Oflag VII-A Murnau

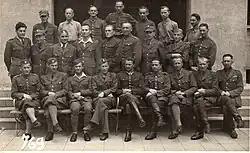
A group of Polish officers in Oflag VII-A

Oflag VII-A Murnau was a German Army prisoner-of-war camp for Polish Army officers during World War II. It was located north of the Bavarian town of Murnau am Staffelsee.